Dmitriy Vassiliev

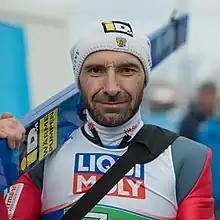
Vassiliev in 2019

Dimitry Viktorovich Vassiliev (born 26 December 1979) is a Russian former ski jumper who has competed at World Cup level from 1998 to 2021.